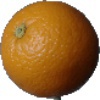
Label: orange